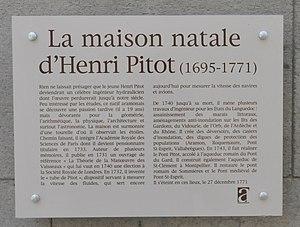
Henri Pitot, né le 29 mai 1695 à Aramon où il est mort le 27 décembre 1771, est un ingénieur en hydraulique français, inventeur du tube de Pitot qui sert à mesurer la vitesse des fluides.